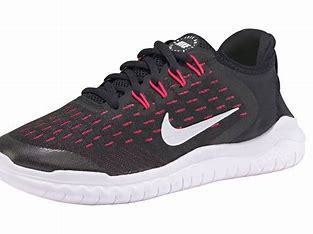
Brand: Nike
Model: Free RN 2018